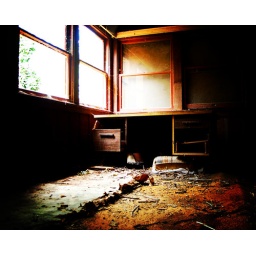
This old desk belongs in a house where I do some training...thought it would be fun to shoot today